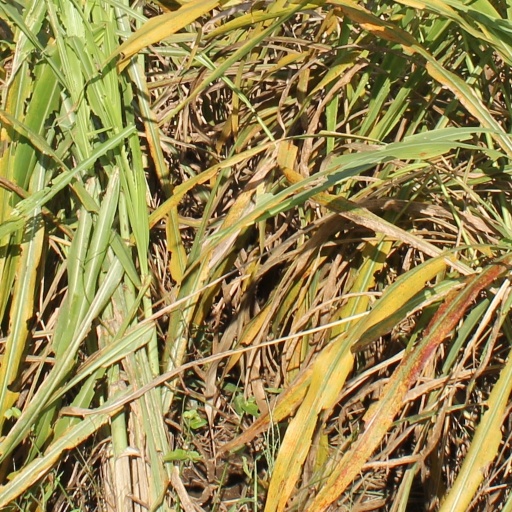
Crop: sorghum